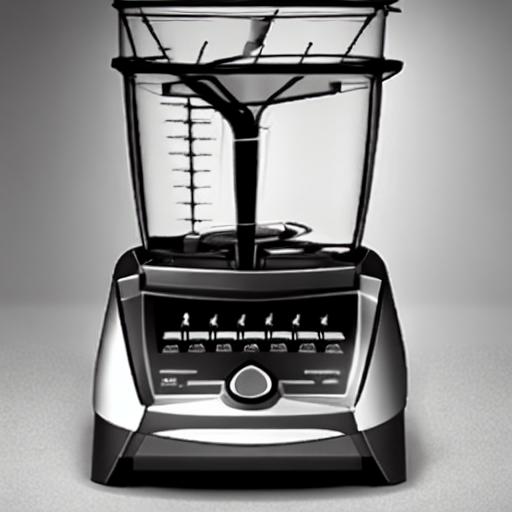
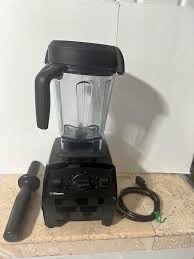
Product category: items_blender
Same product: no